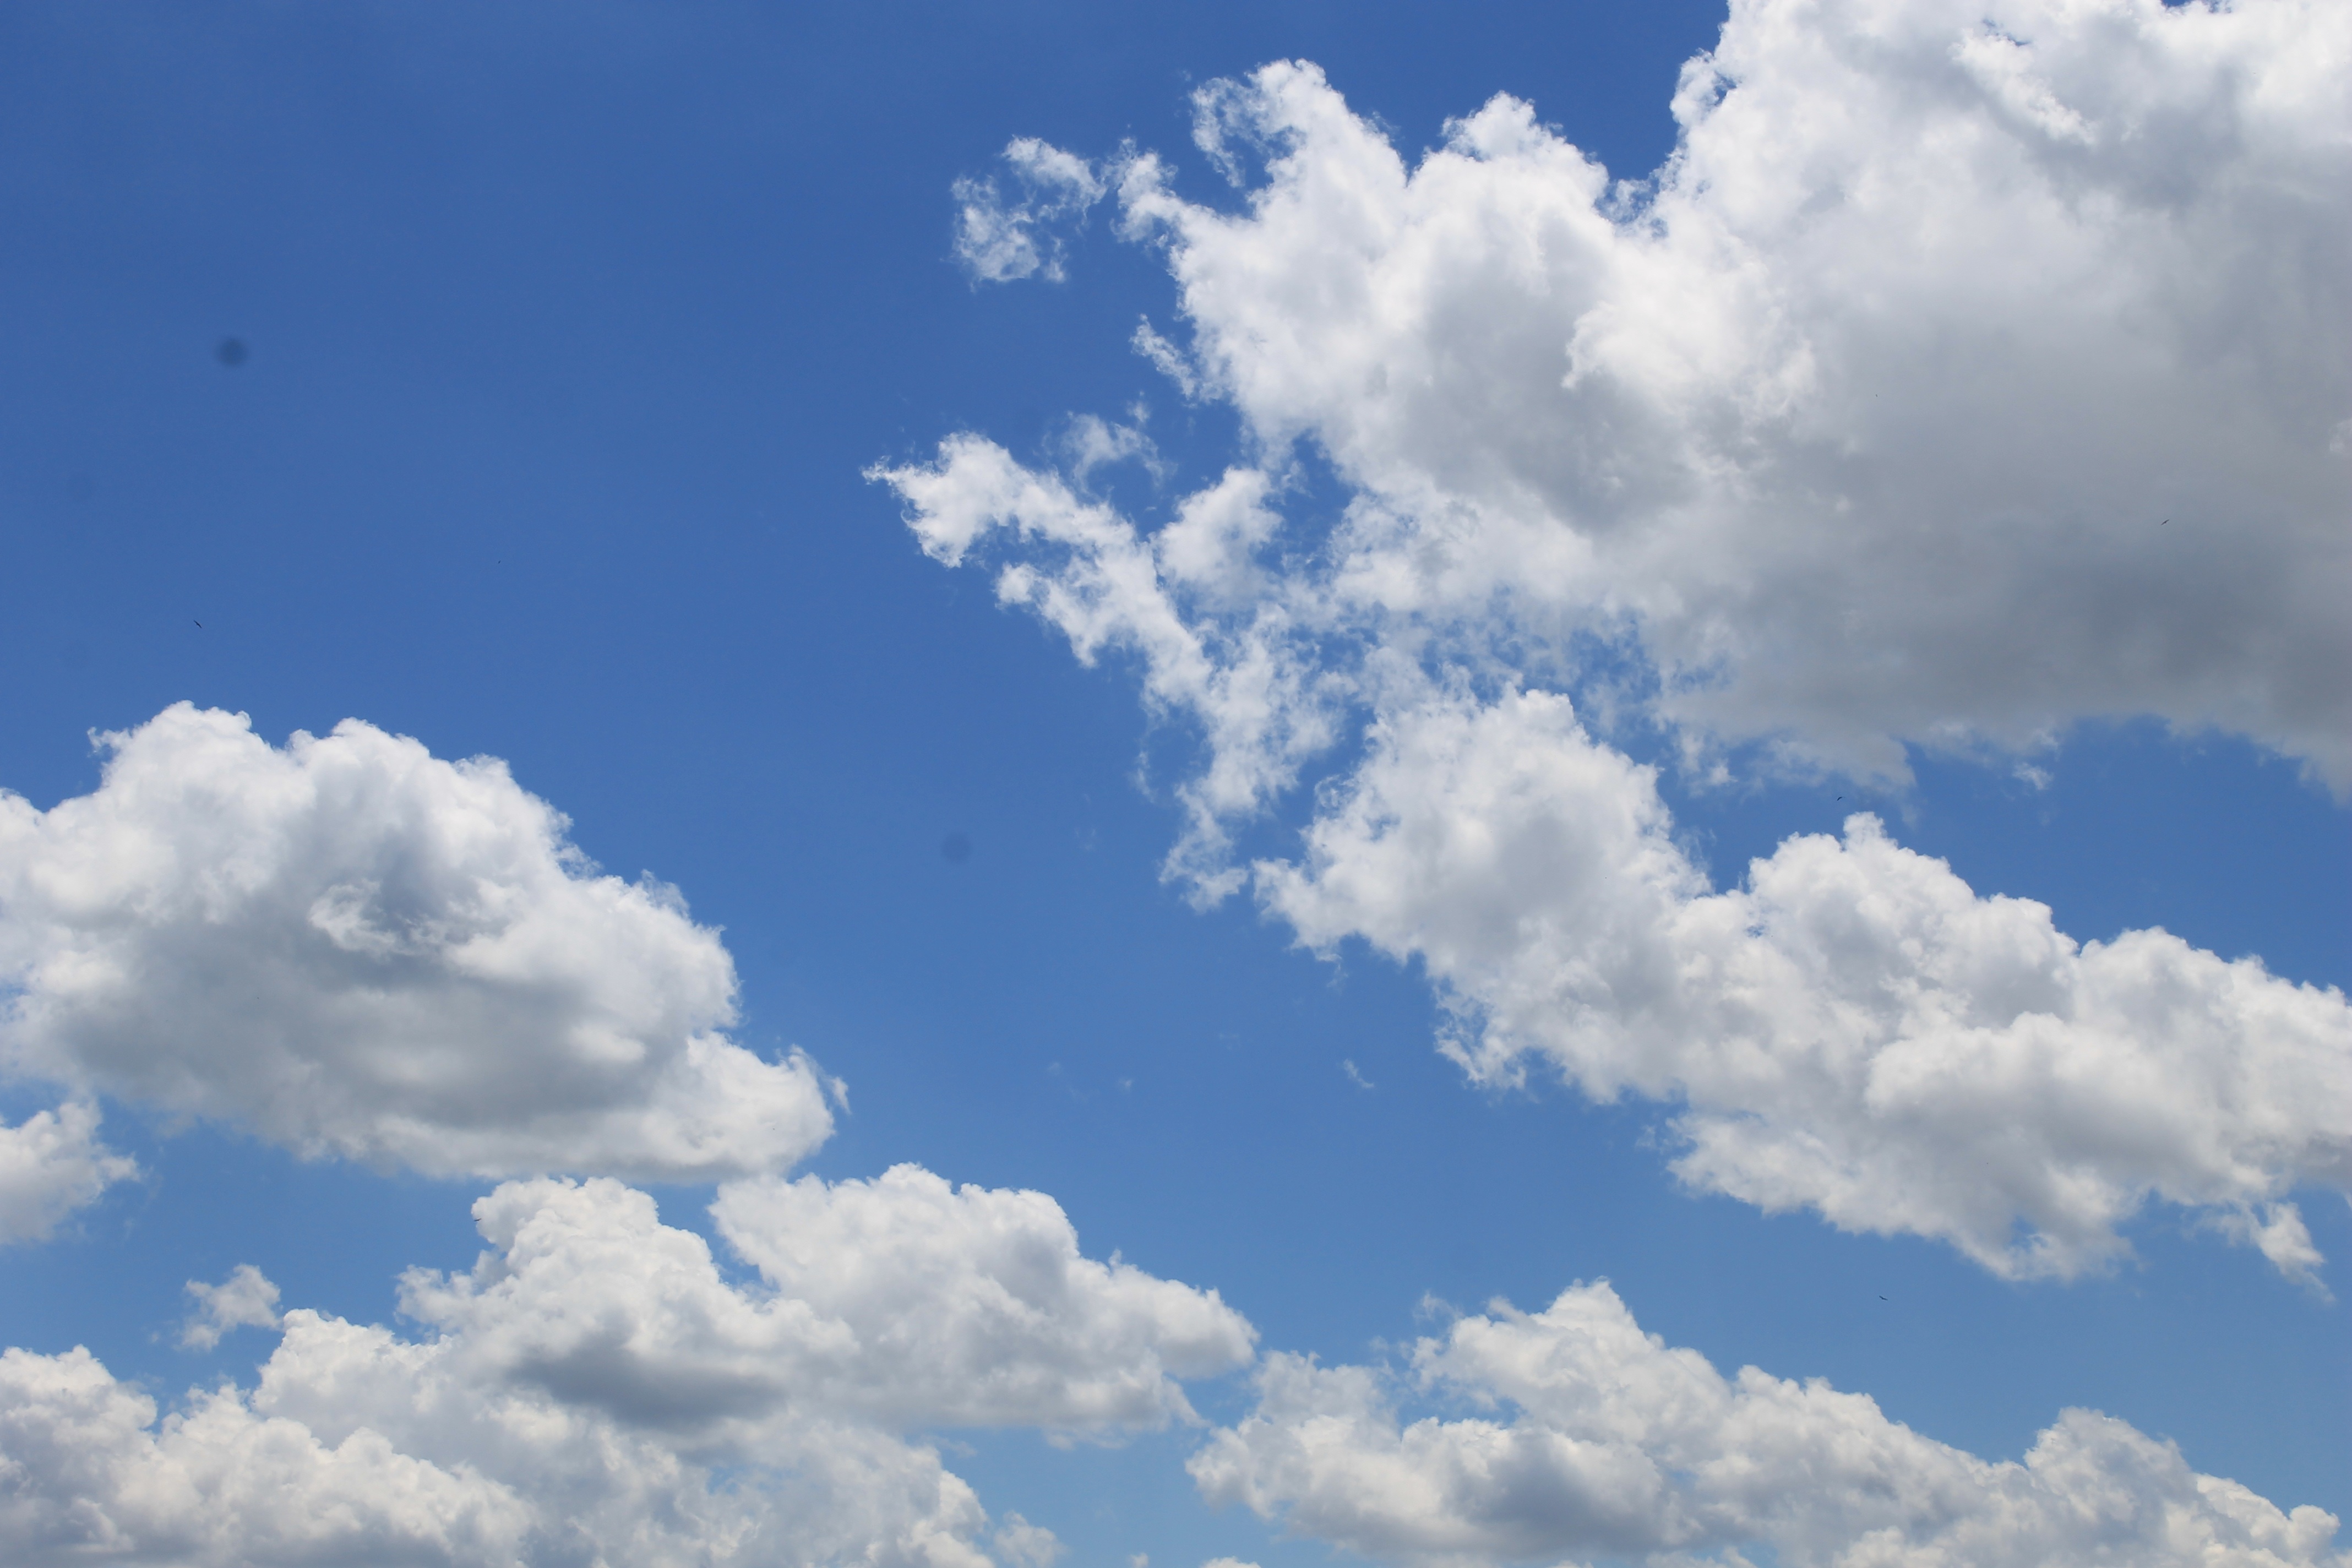
cloud, sky, sunlight, atmosphere, daytime, weather, cumulus, blue, blue sky, clouds, day, meteorological phenomenon, atmosphere of earth